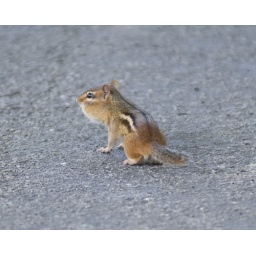
9-17-09 Chipmunk in road killed by car soon after